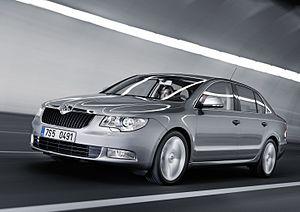
Une automobile Škoda Superb II grise. Українська: Автомобіль Škoda Superb II.